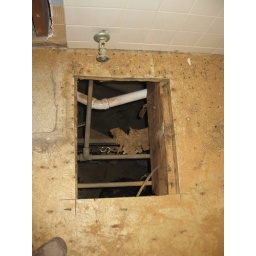
Don and Chris save my bathroom floors using a kitchen counter we found in the basement.